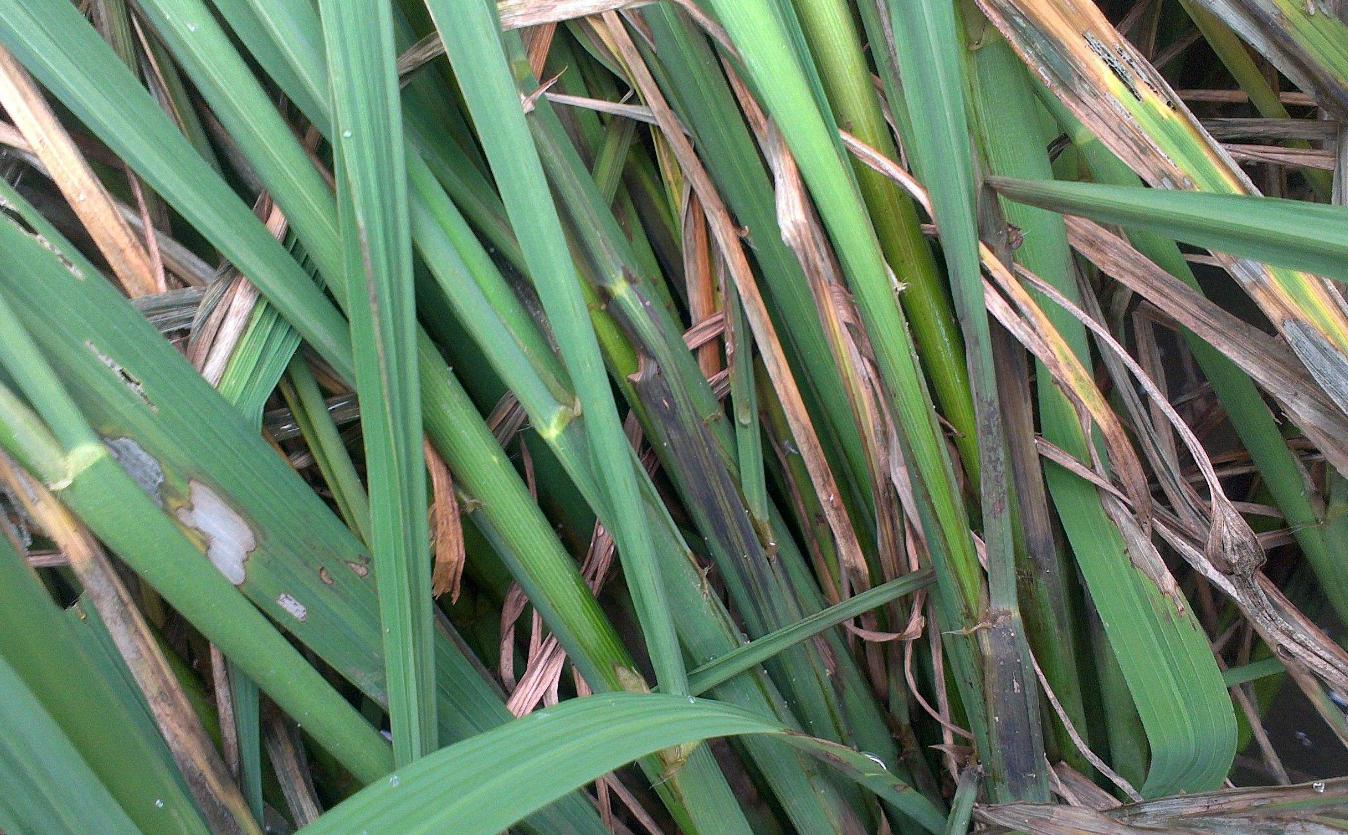
Plant: Ginger
Disease: ginger sheath blight